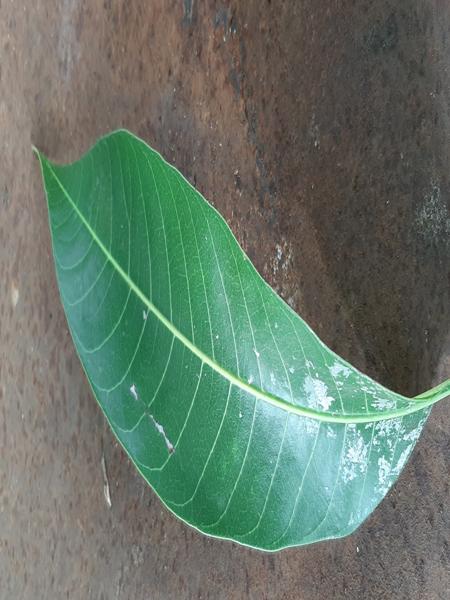
Plant: Mango